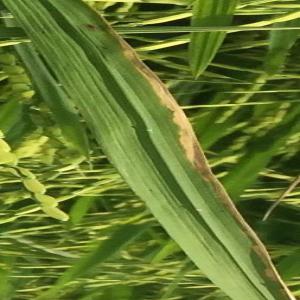
Disease: Bacterialblight